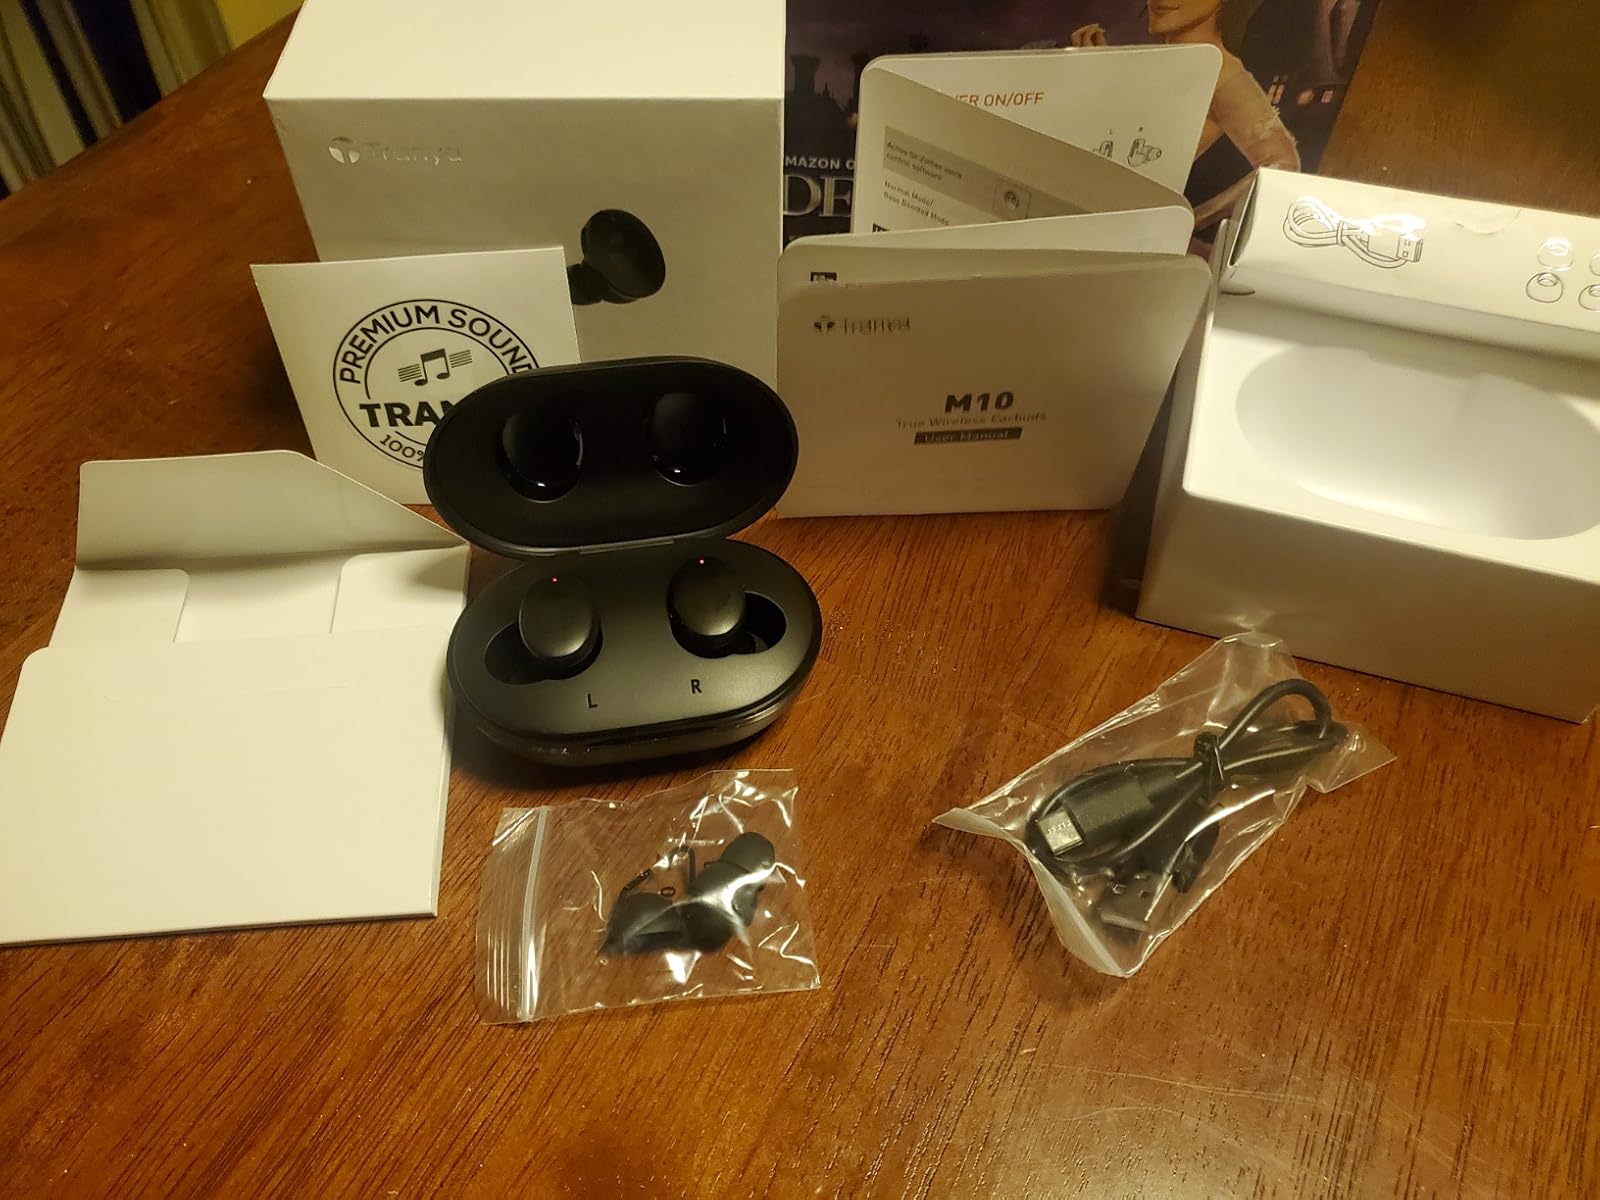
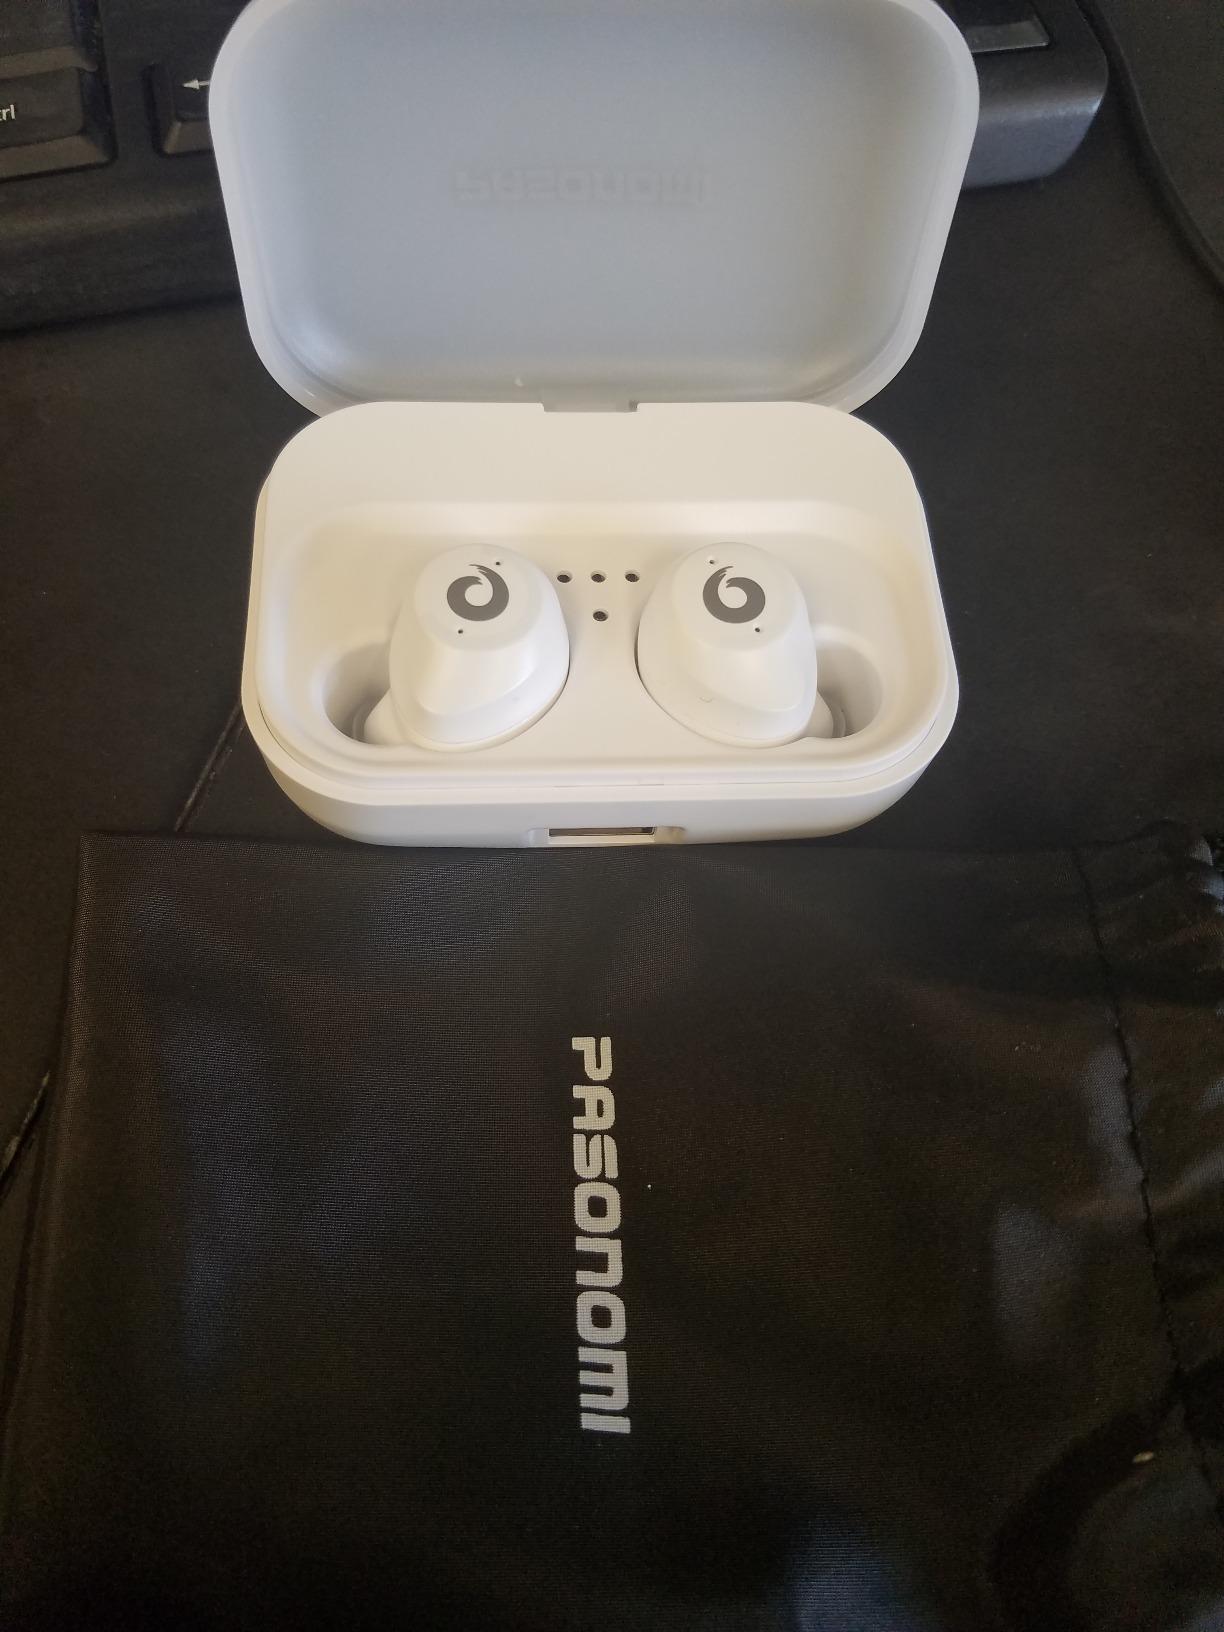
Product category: earbuds
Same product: no